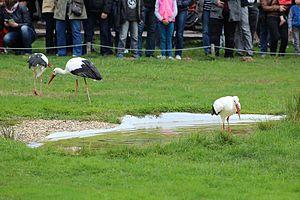
Cigognes blanches lors du spectacle ""Oiseaux en vol"" au PAL."
Le Pal est un parc d'attractions et un parc zoologique français situé dans la région Auvergne-Rhône-Alpes, dans le département de l'Allier, sur la commune de Saint-Pourçain-sur-Besbre. Créé en 1973, il est d'abord un parc zoologique, auquel s'ajoute ensuite un parc d'attractions en 1981. Sur 50 hectares, il propose 30 attractions et présente 700 animaux, ainsi que plusieurs spectacles animaliers. Il est dirigé par Arnaud Bennet, le gendre d'André Charbonnier, fondateur du parc.